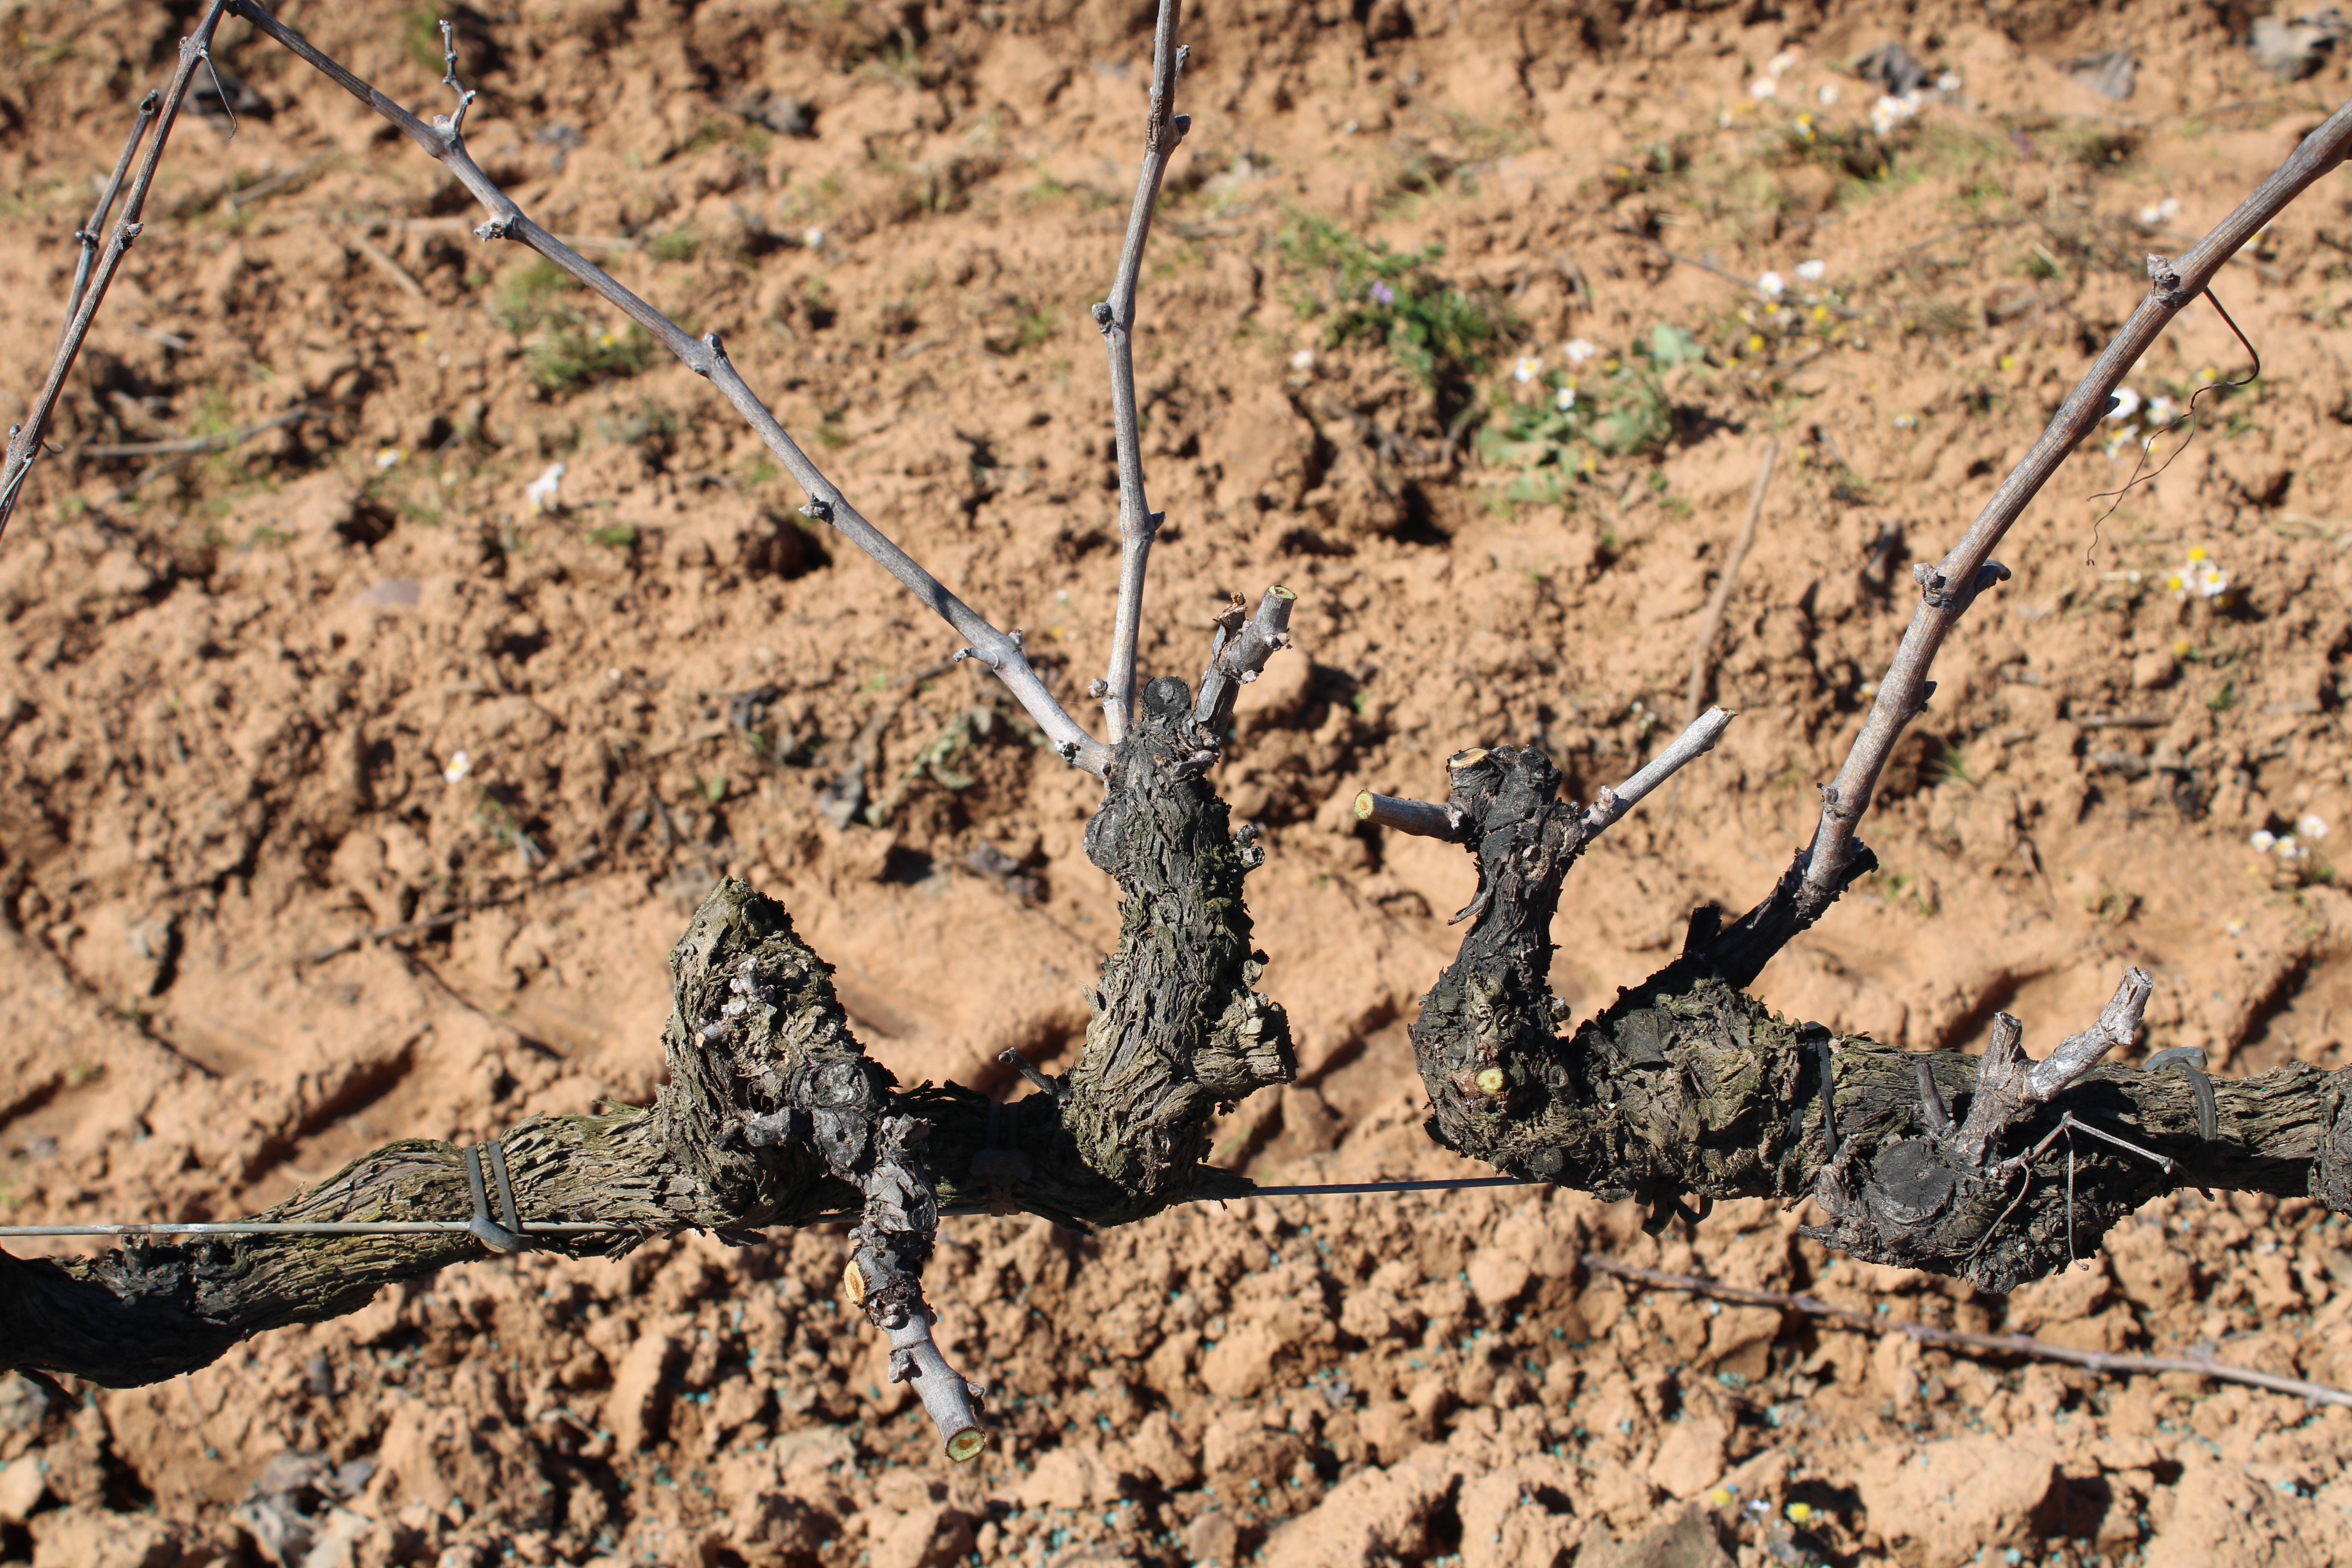
Unpruned shoots: 3
Pruned shoots: 4
Trunks: 2